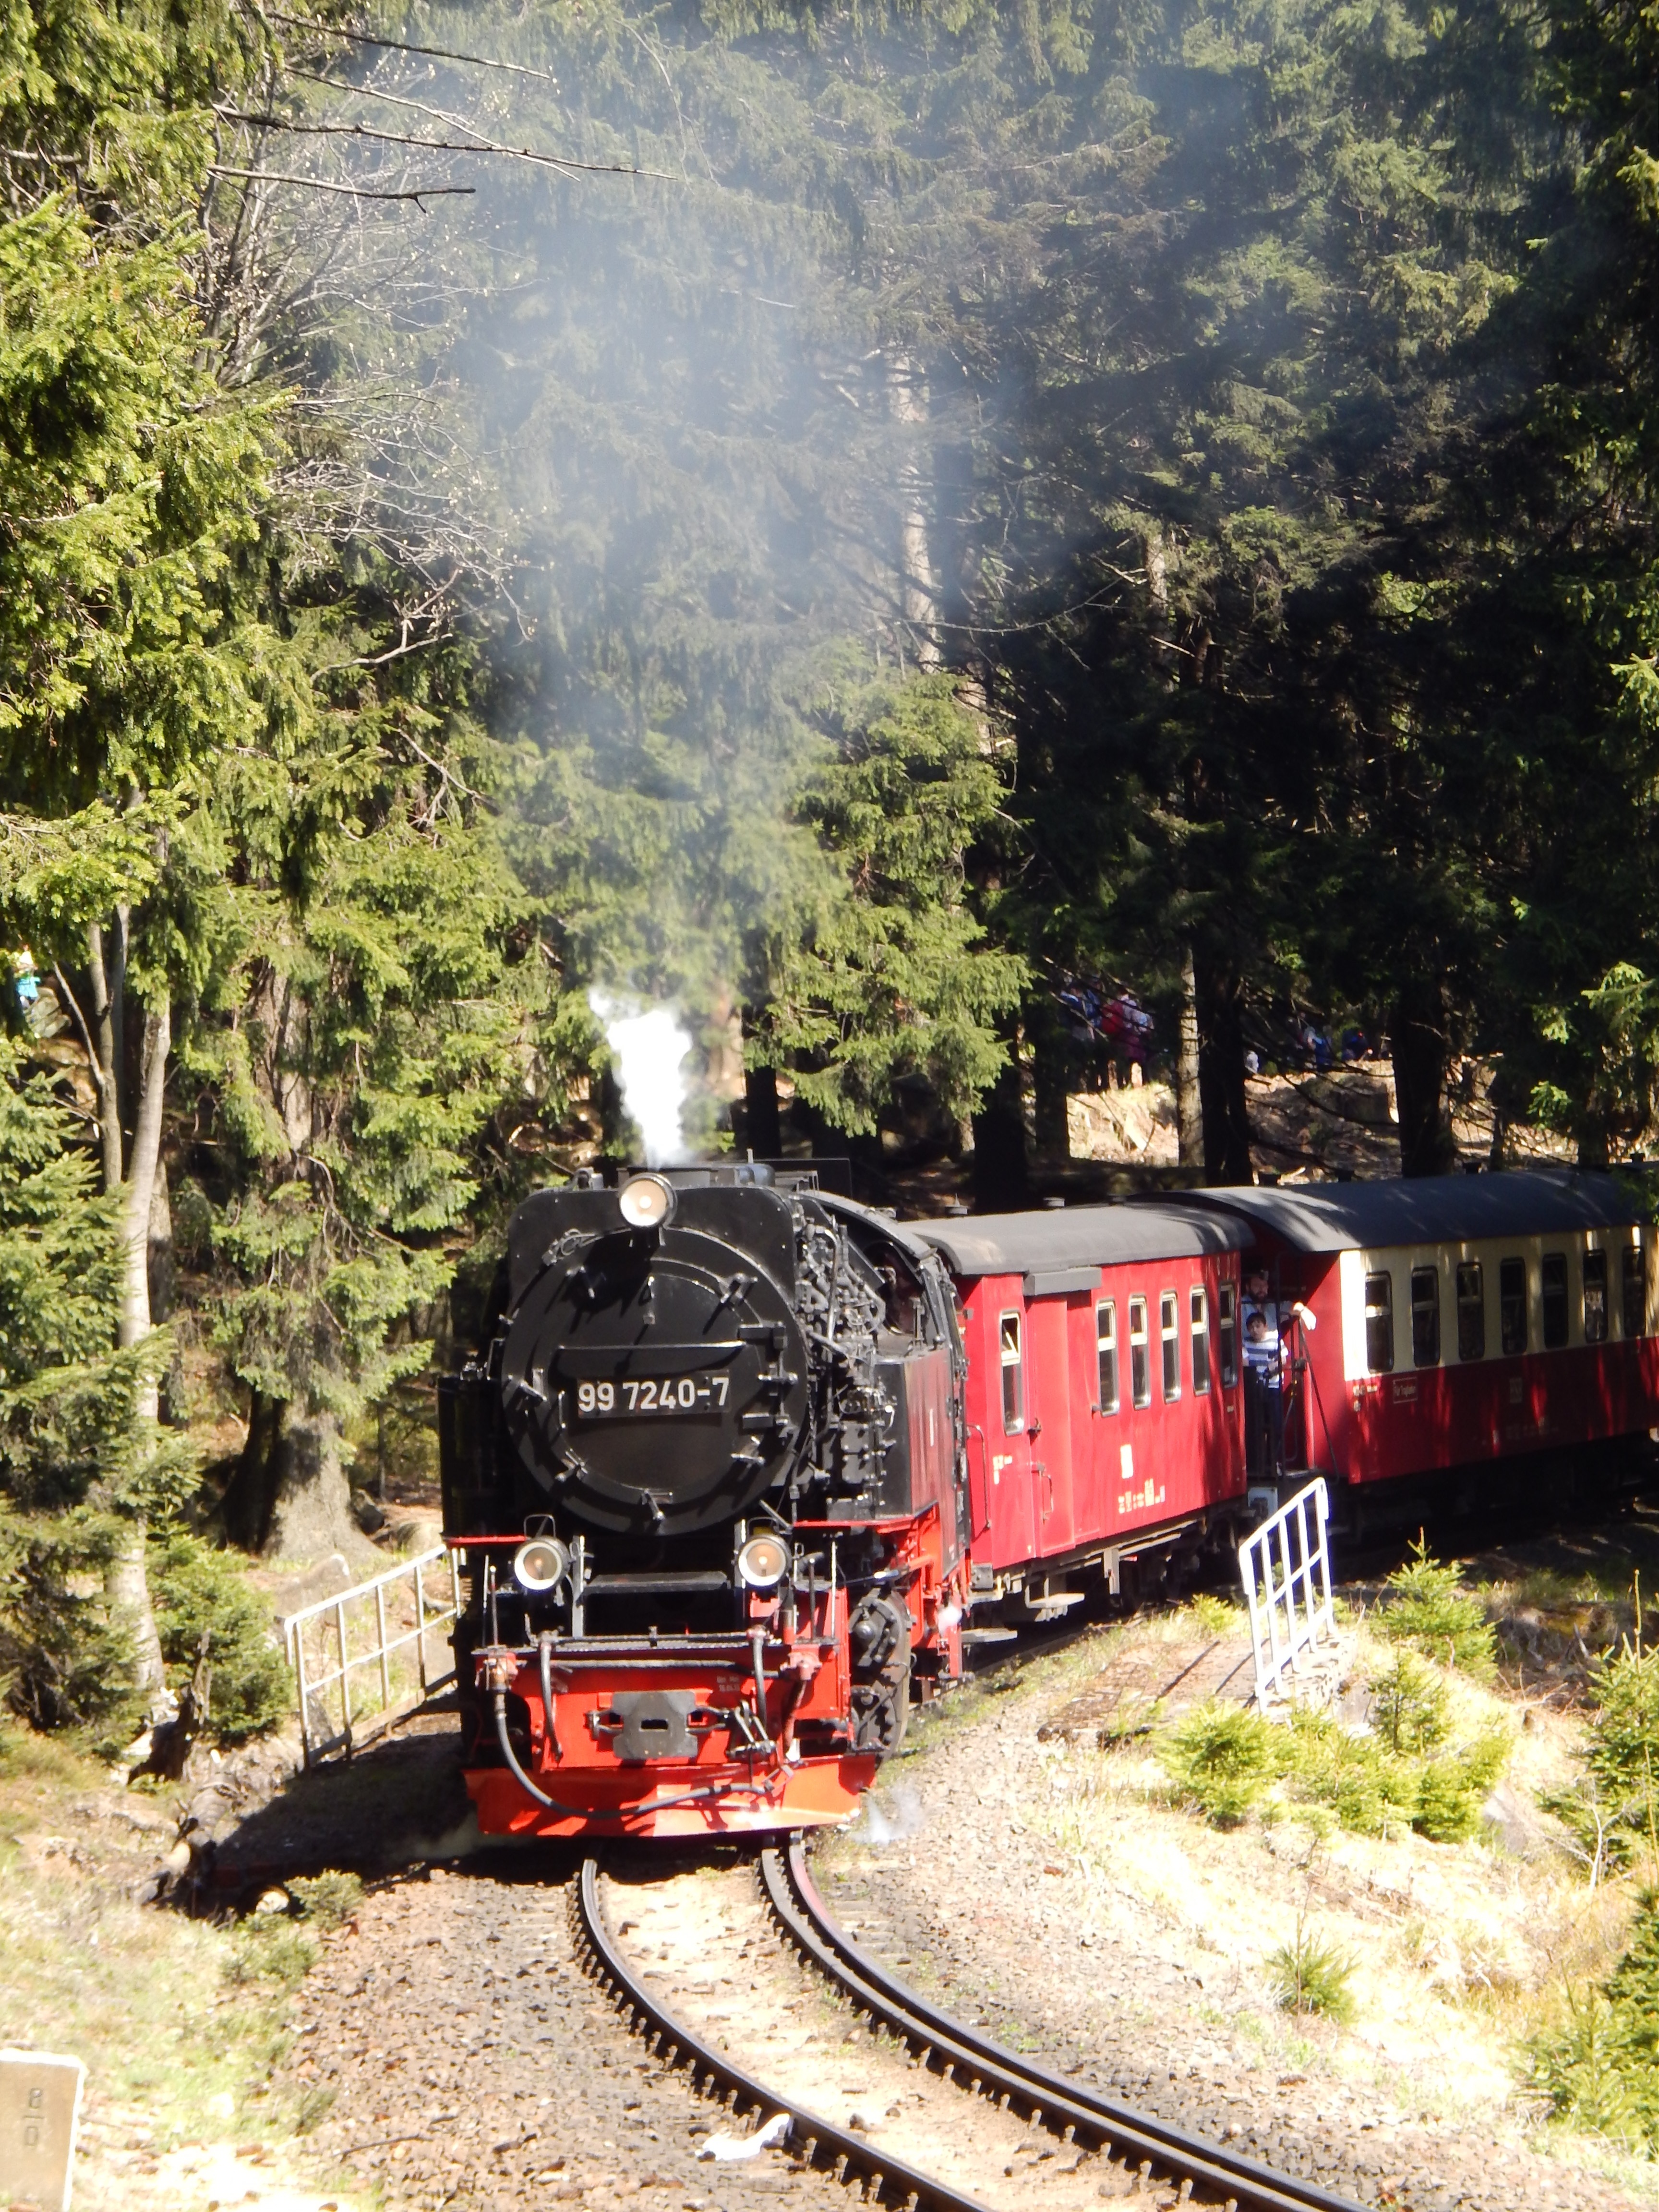
track, train, transport, vehicle, locomotive, resin, rail transport, steam locomotive, brocken railway, harz narrow gauge railways, ostharz, land vehicle, rolling stock, railroad car